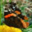
Label: butterfly